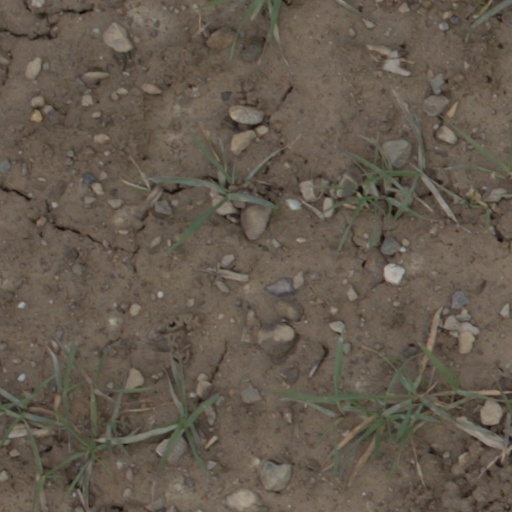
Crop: wheat